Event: Nepal Earthquake
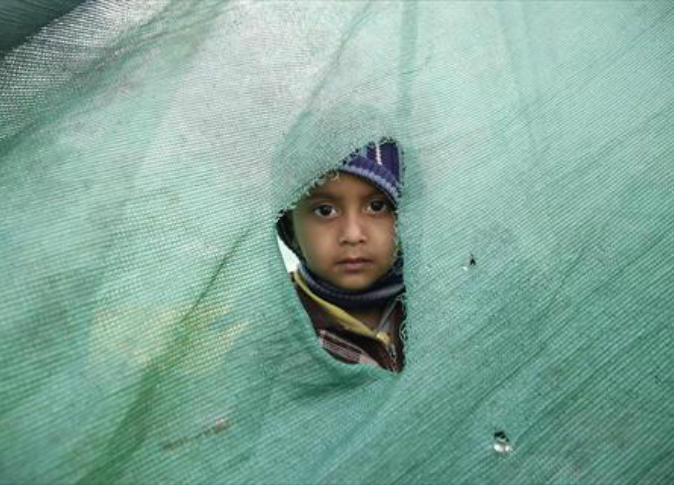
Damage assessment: no_damage